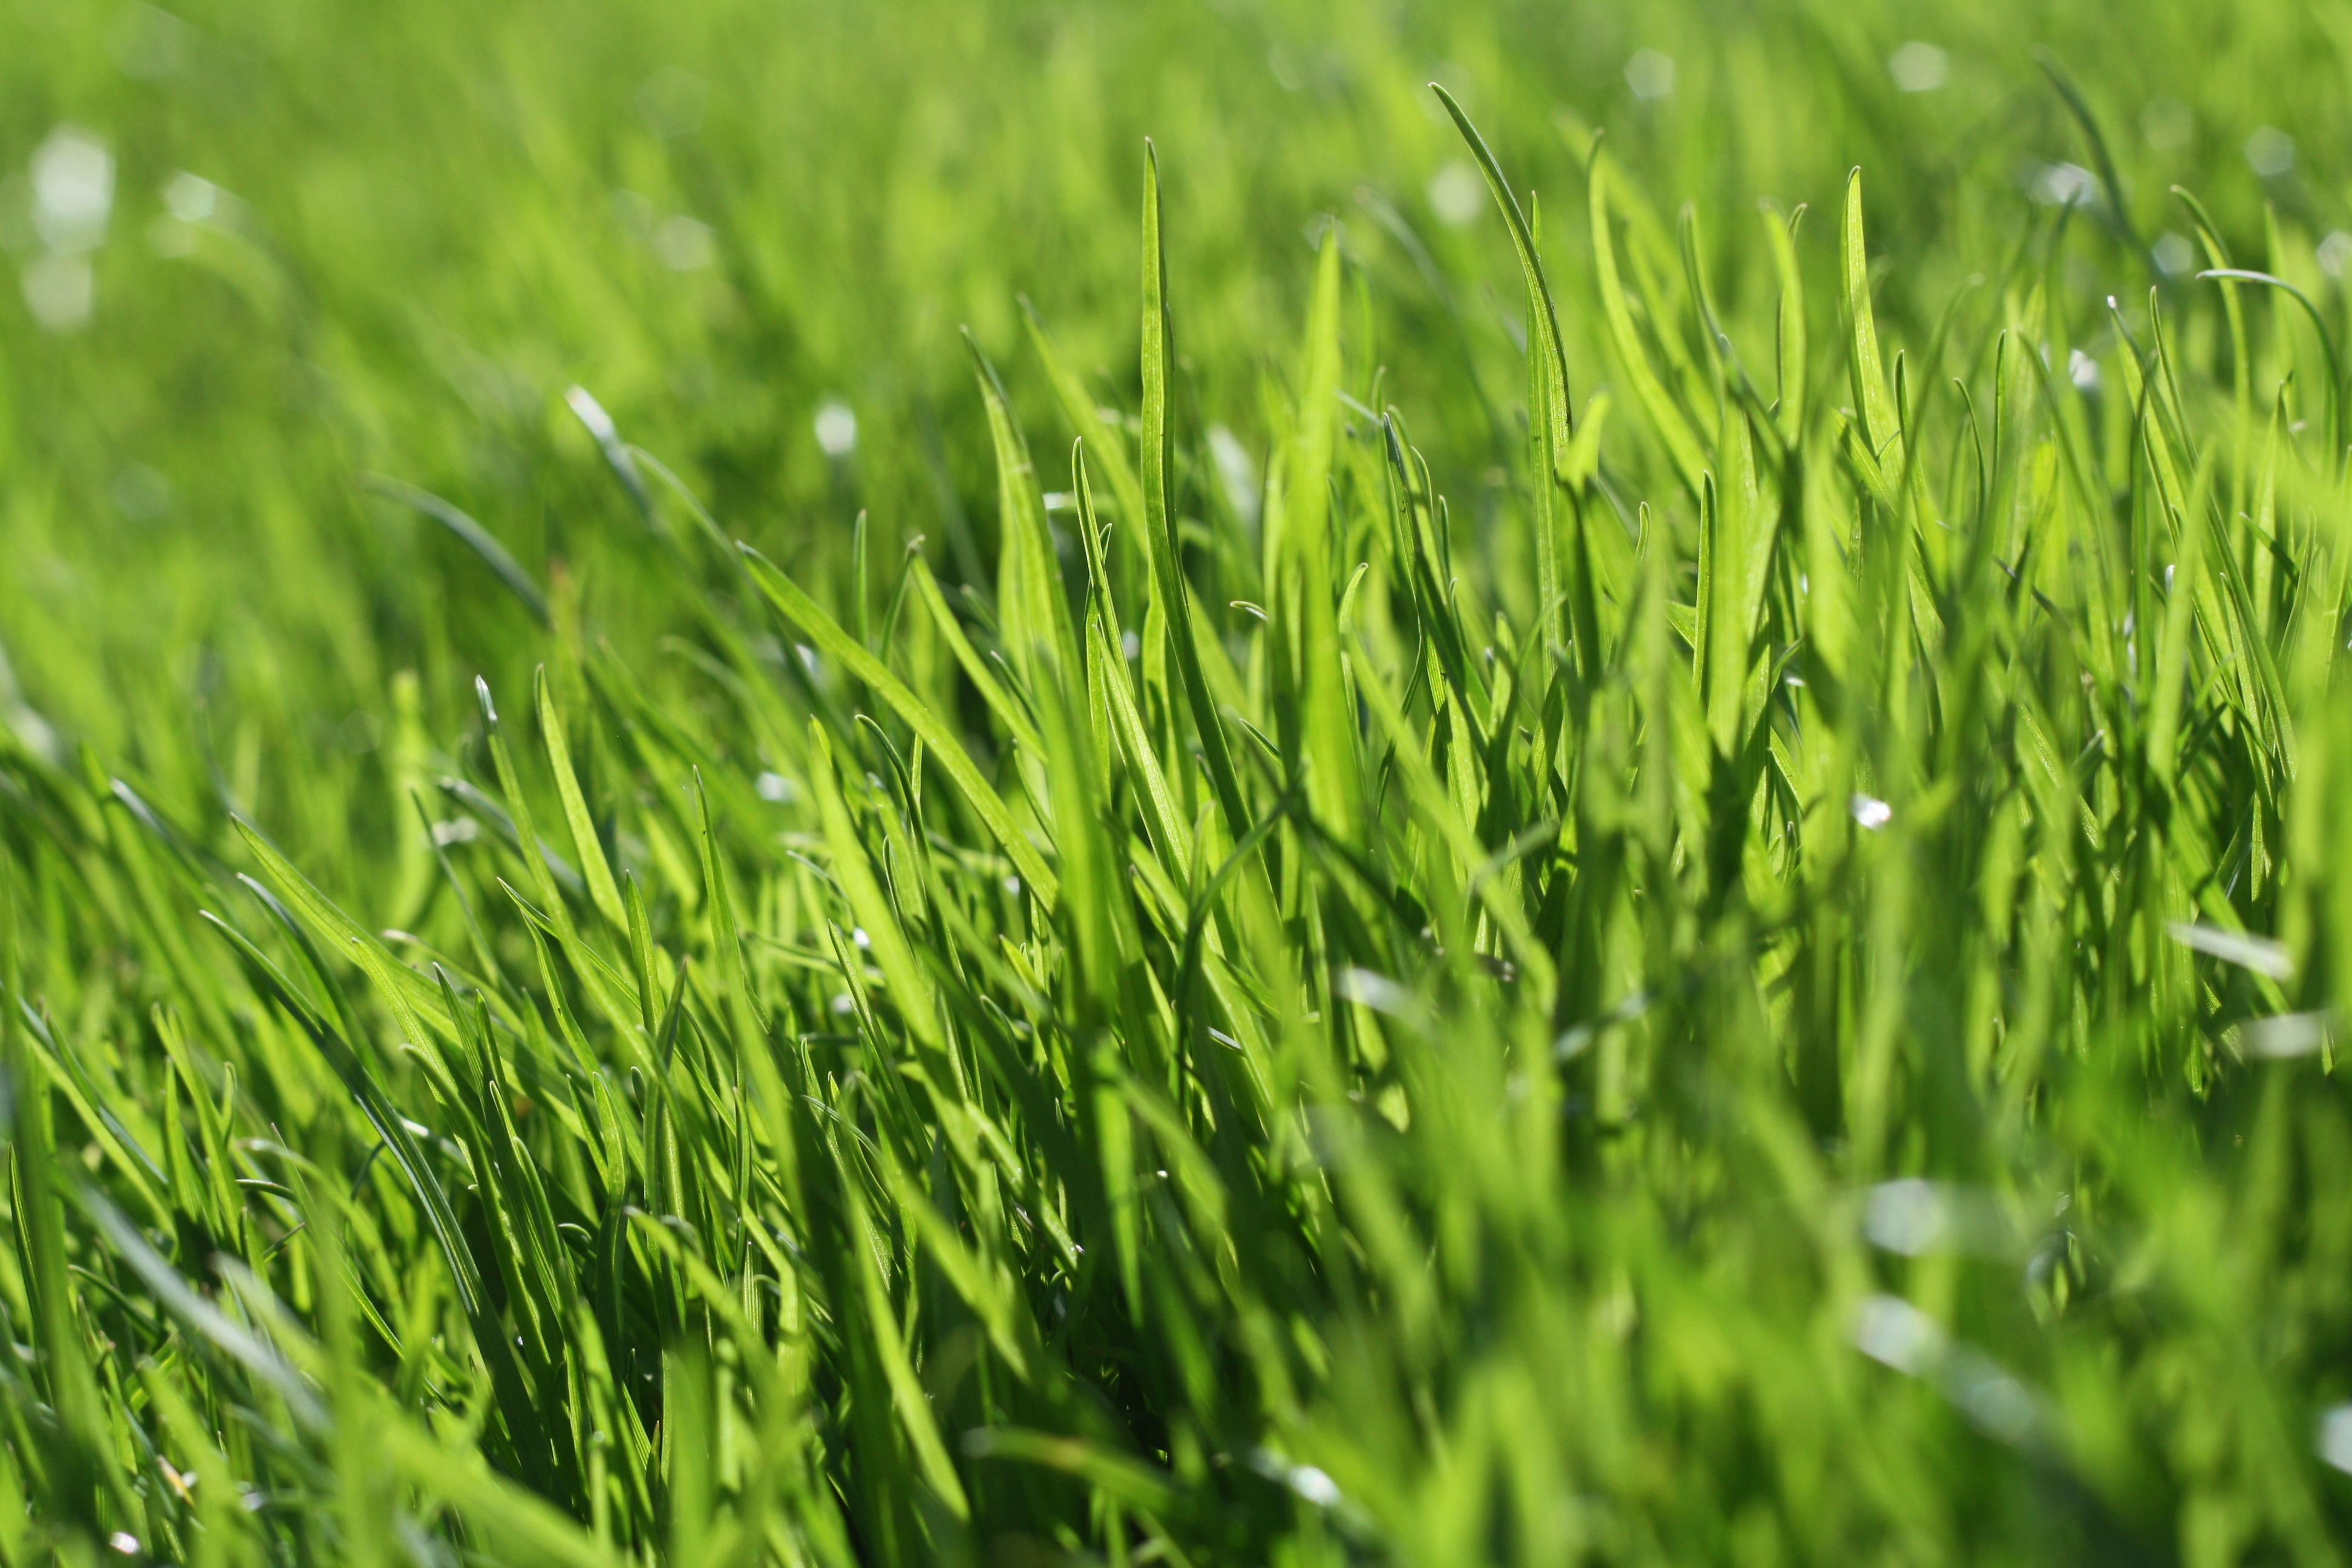
nature, grass, plant, field, lawn, meadow, prairie, flower, green, soil, agriculture, garden, grassland, flooring, artificial turf, grass family, plant stem